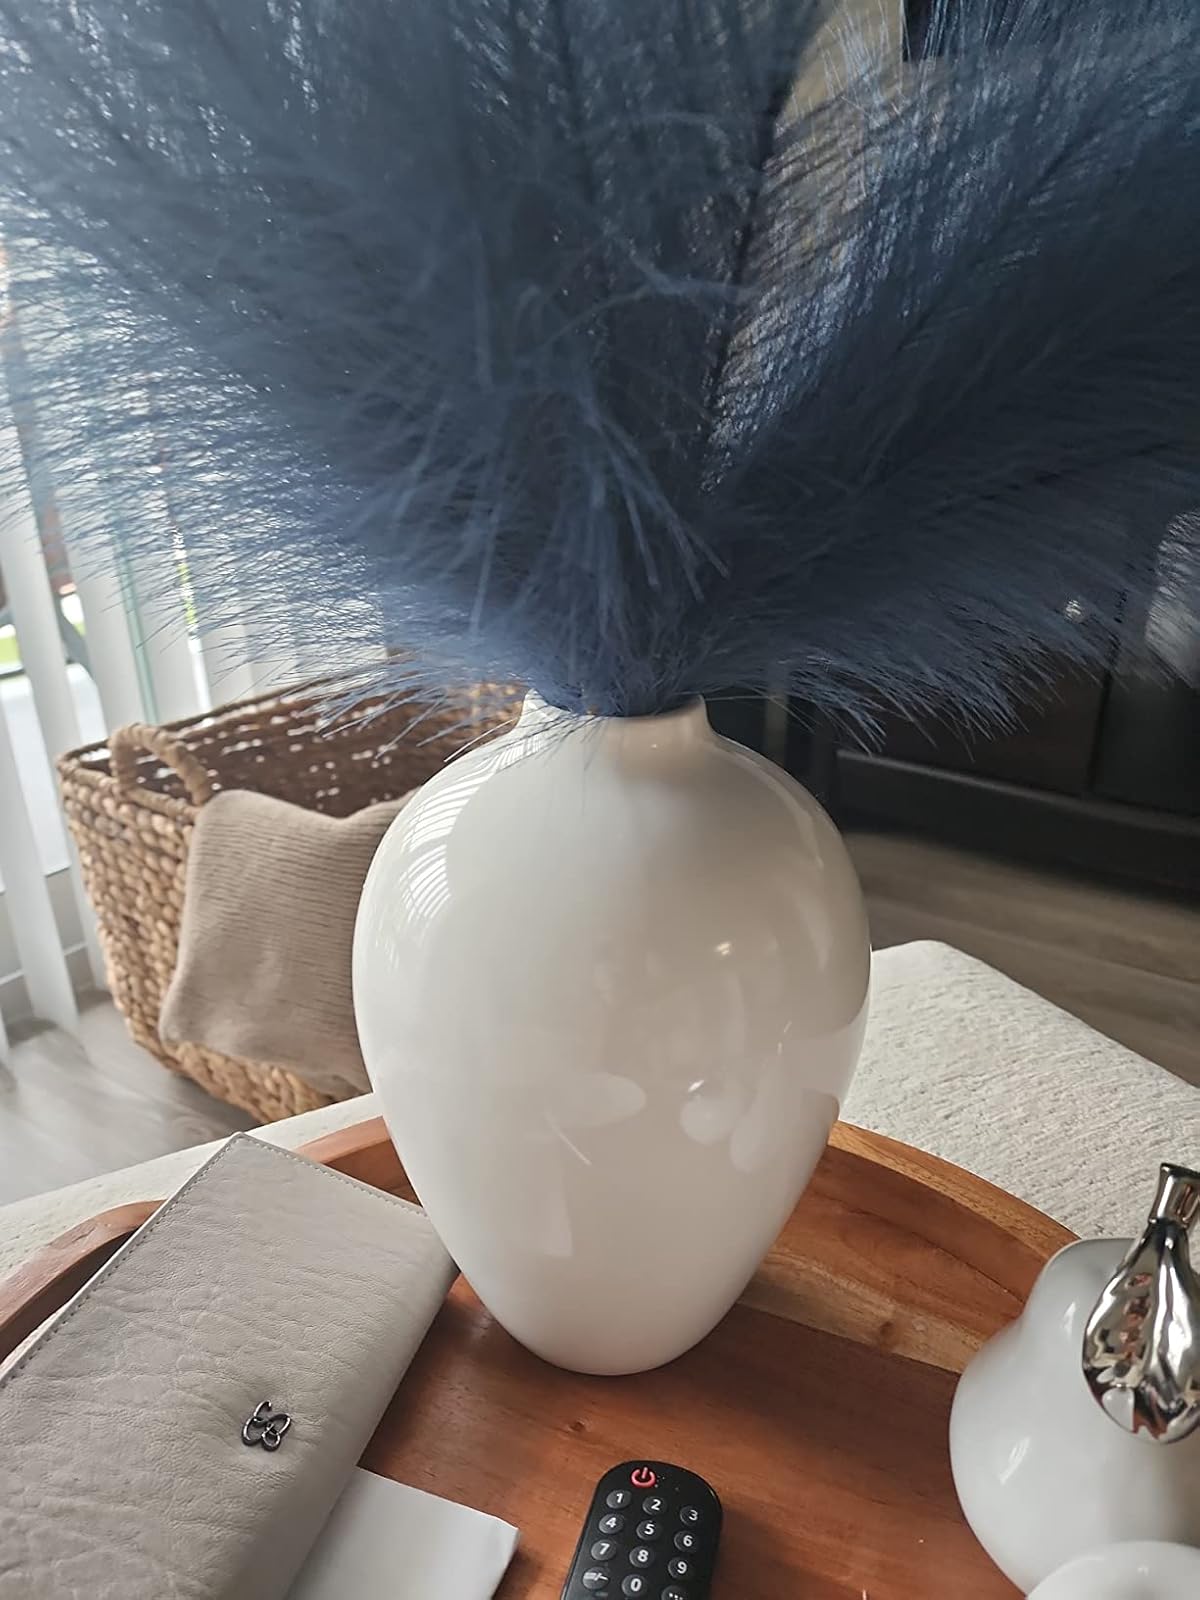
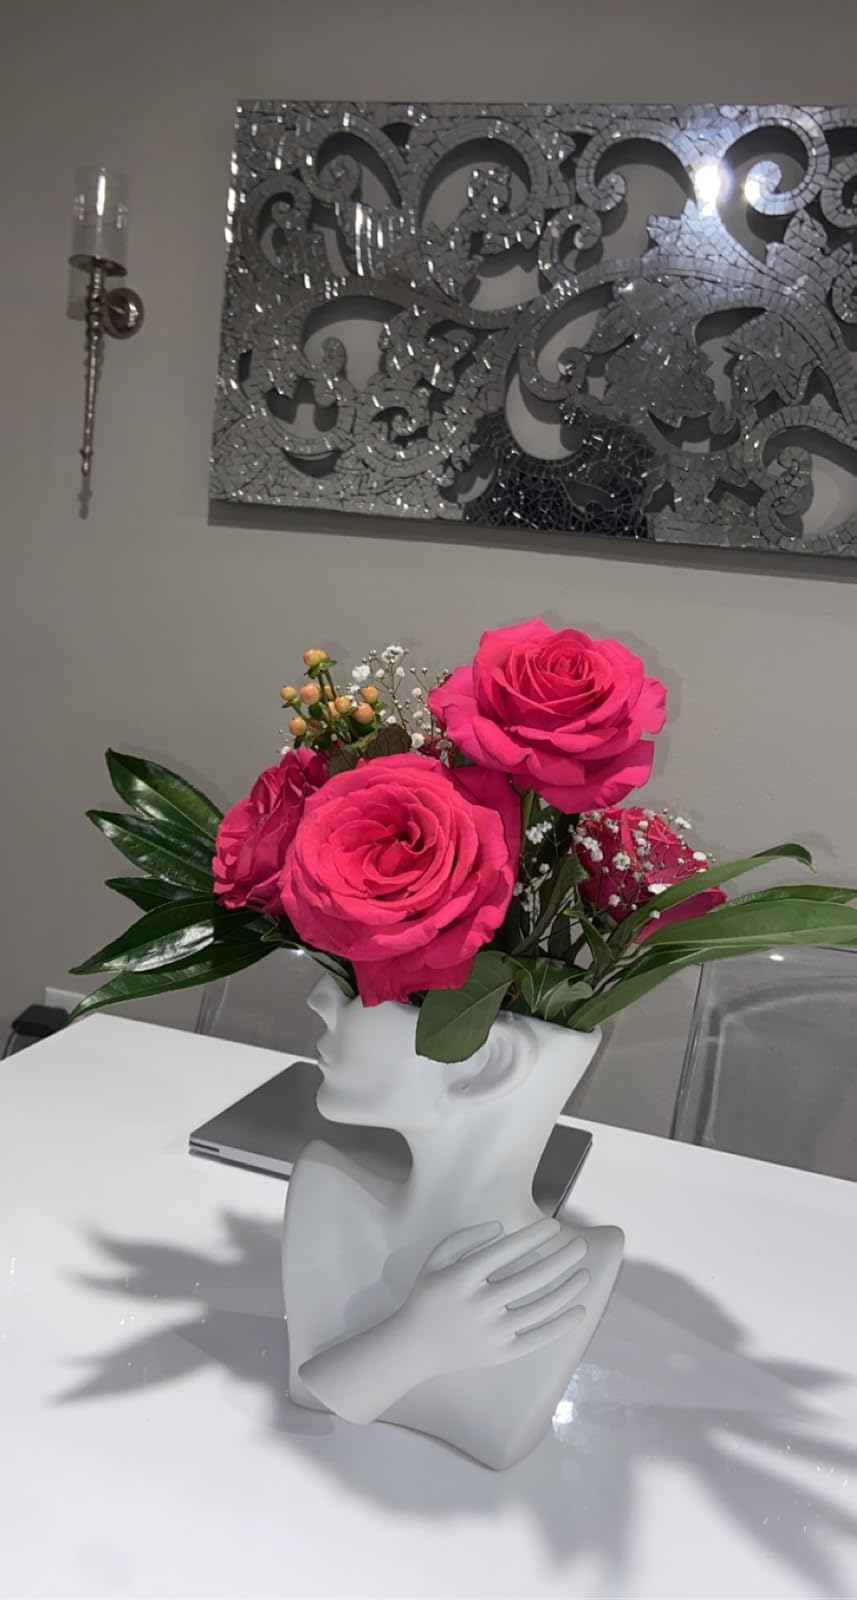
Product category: vase
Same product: no